Warnemünde Lighthouse

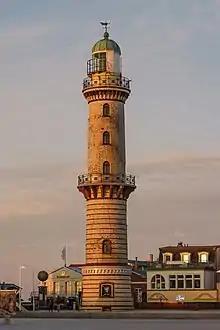

Warnemünde Lighthouse is a lighthouse situated on the Unterwarnow, the estuary of the Warnow river, in Warnemünde, a district in the city of Rostock. The lighthouse has a height of and was put into service in 1898.